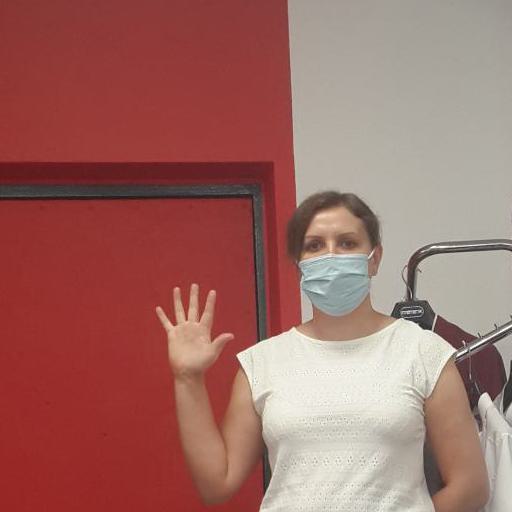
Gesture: palm